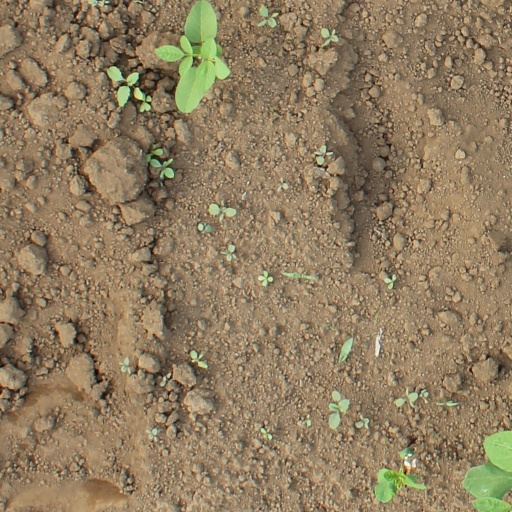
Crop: soybean